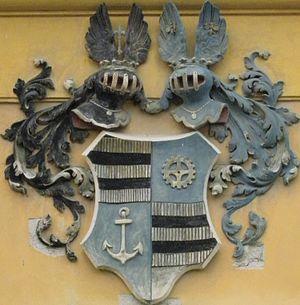
Wilhelm Alexander von Schoeller est un homme d'affaires germano-autrichien.